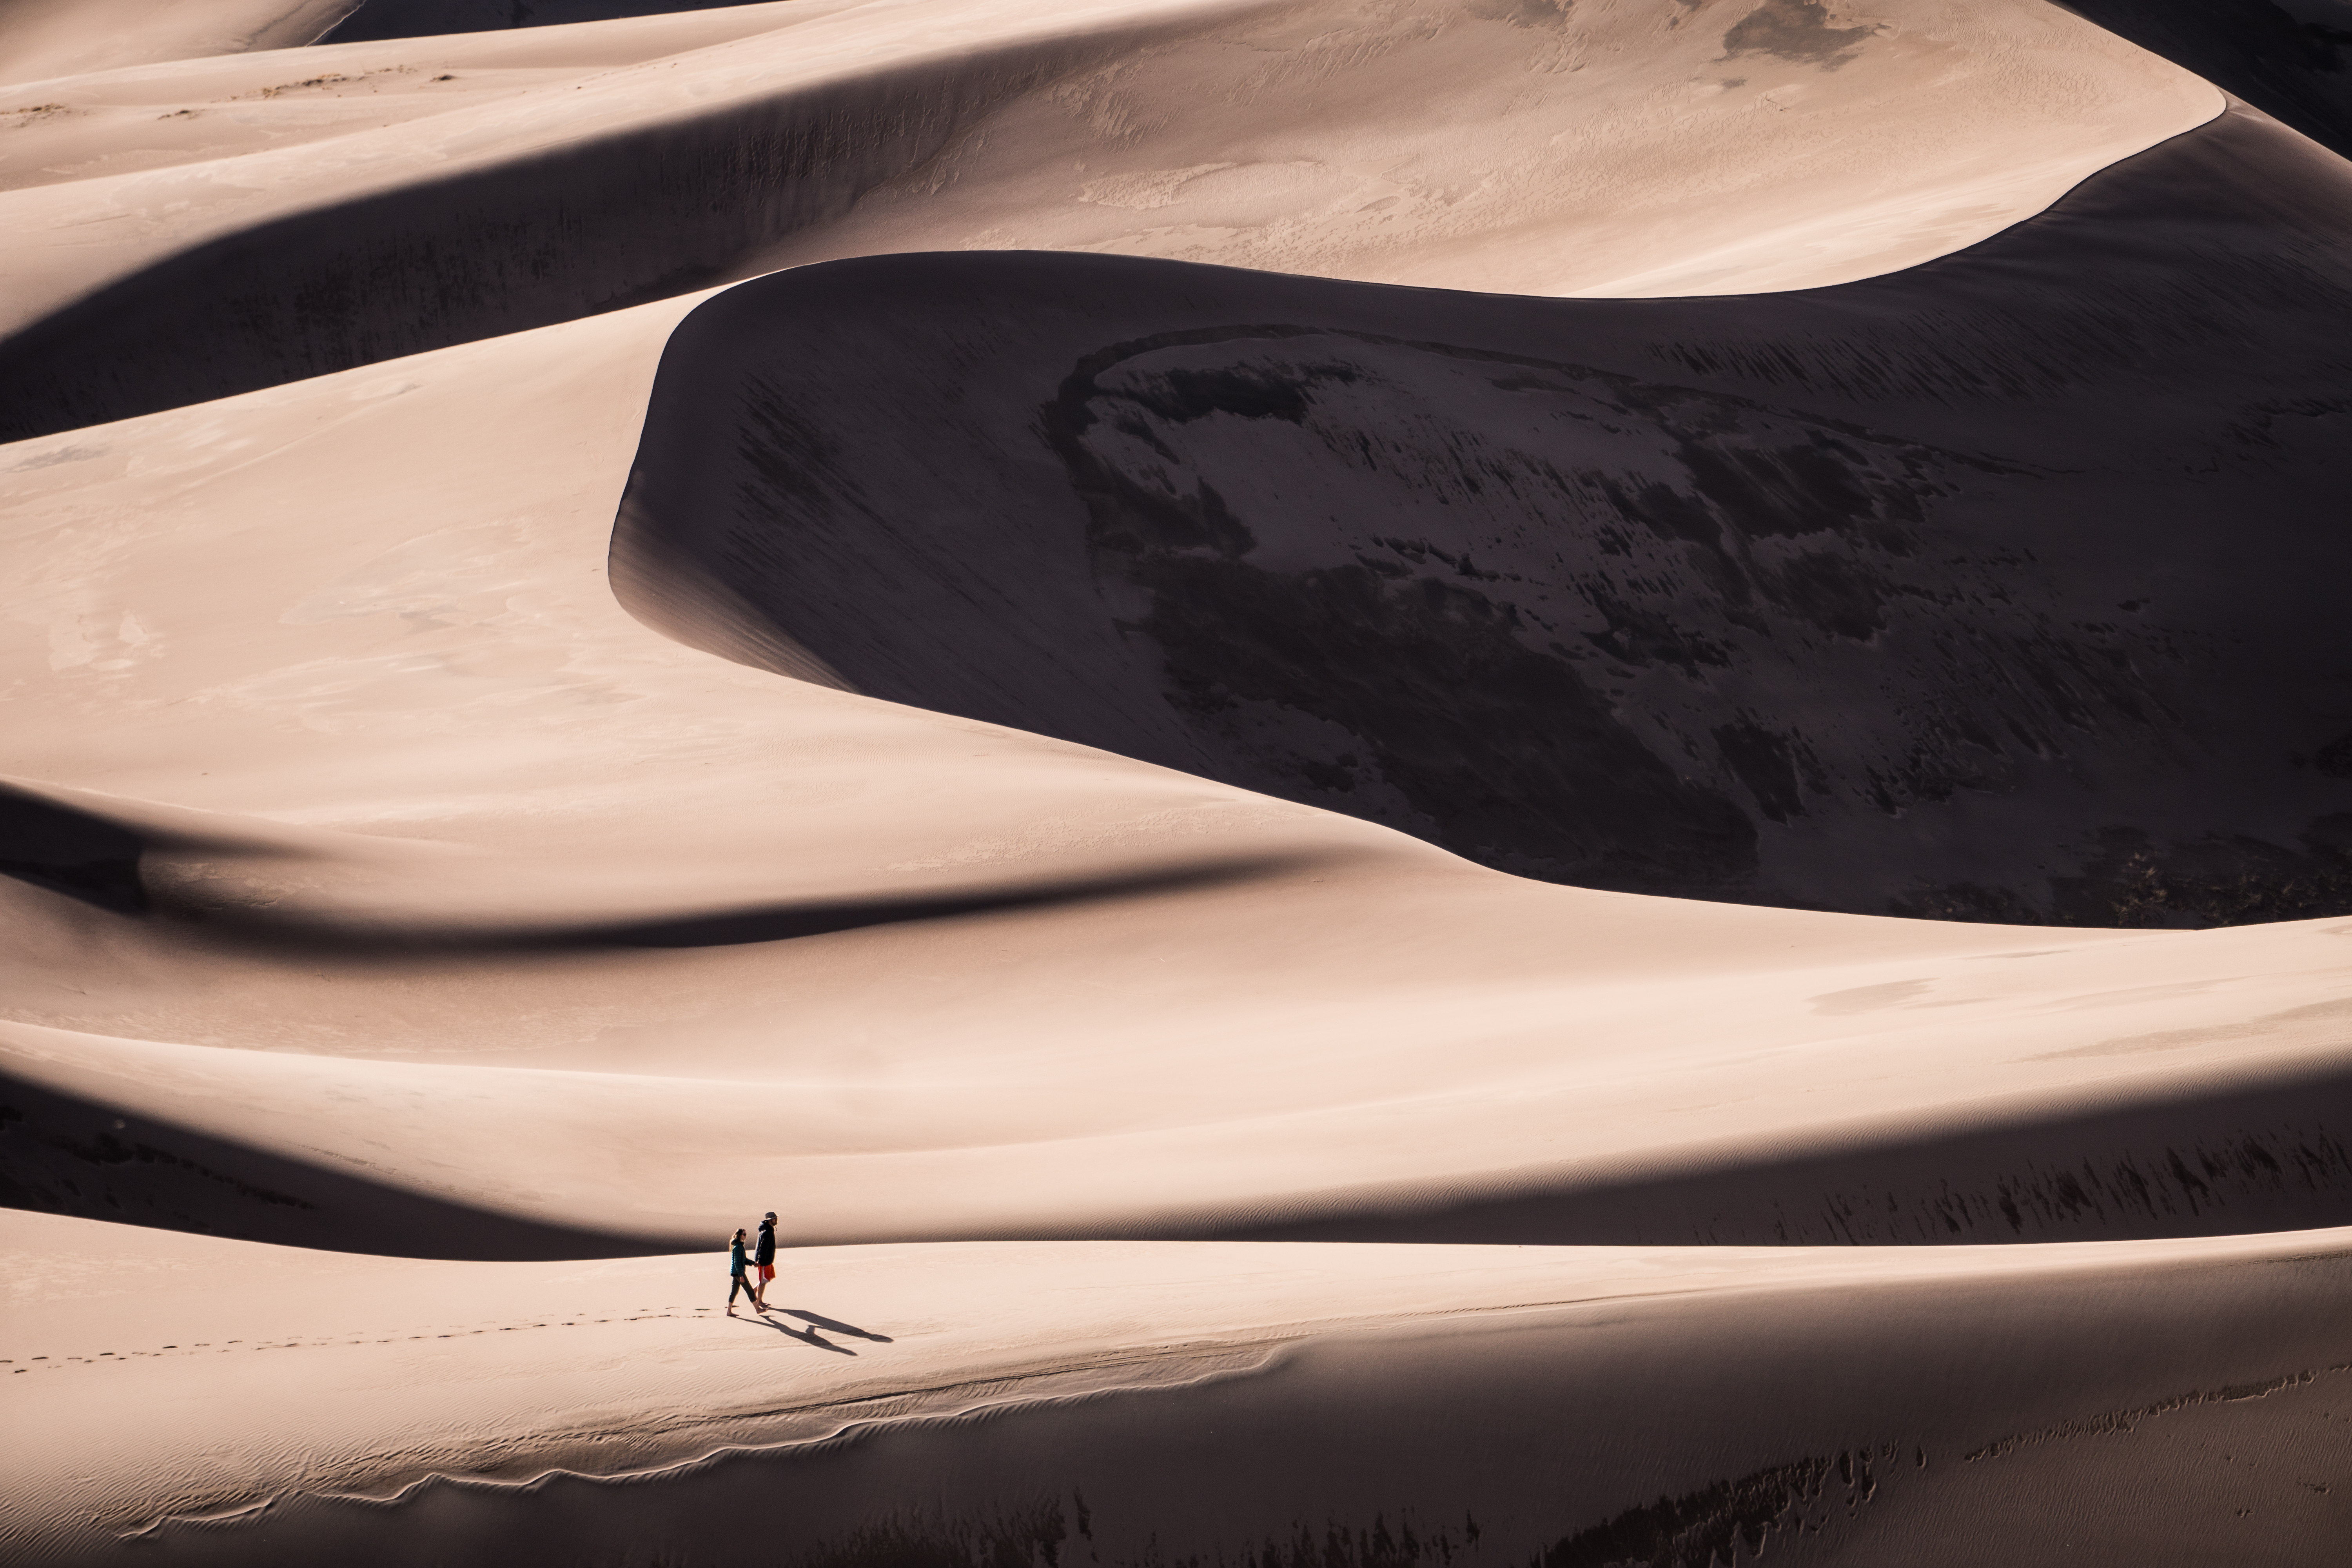
landscape, sand, silhouette, wing, people, white, arid, desert, barren, dry, black, monochrome, material, footprints, shadows, sand dunes, natural environment, aeolian landform